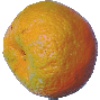
Label: Mandarine 1